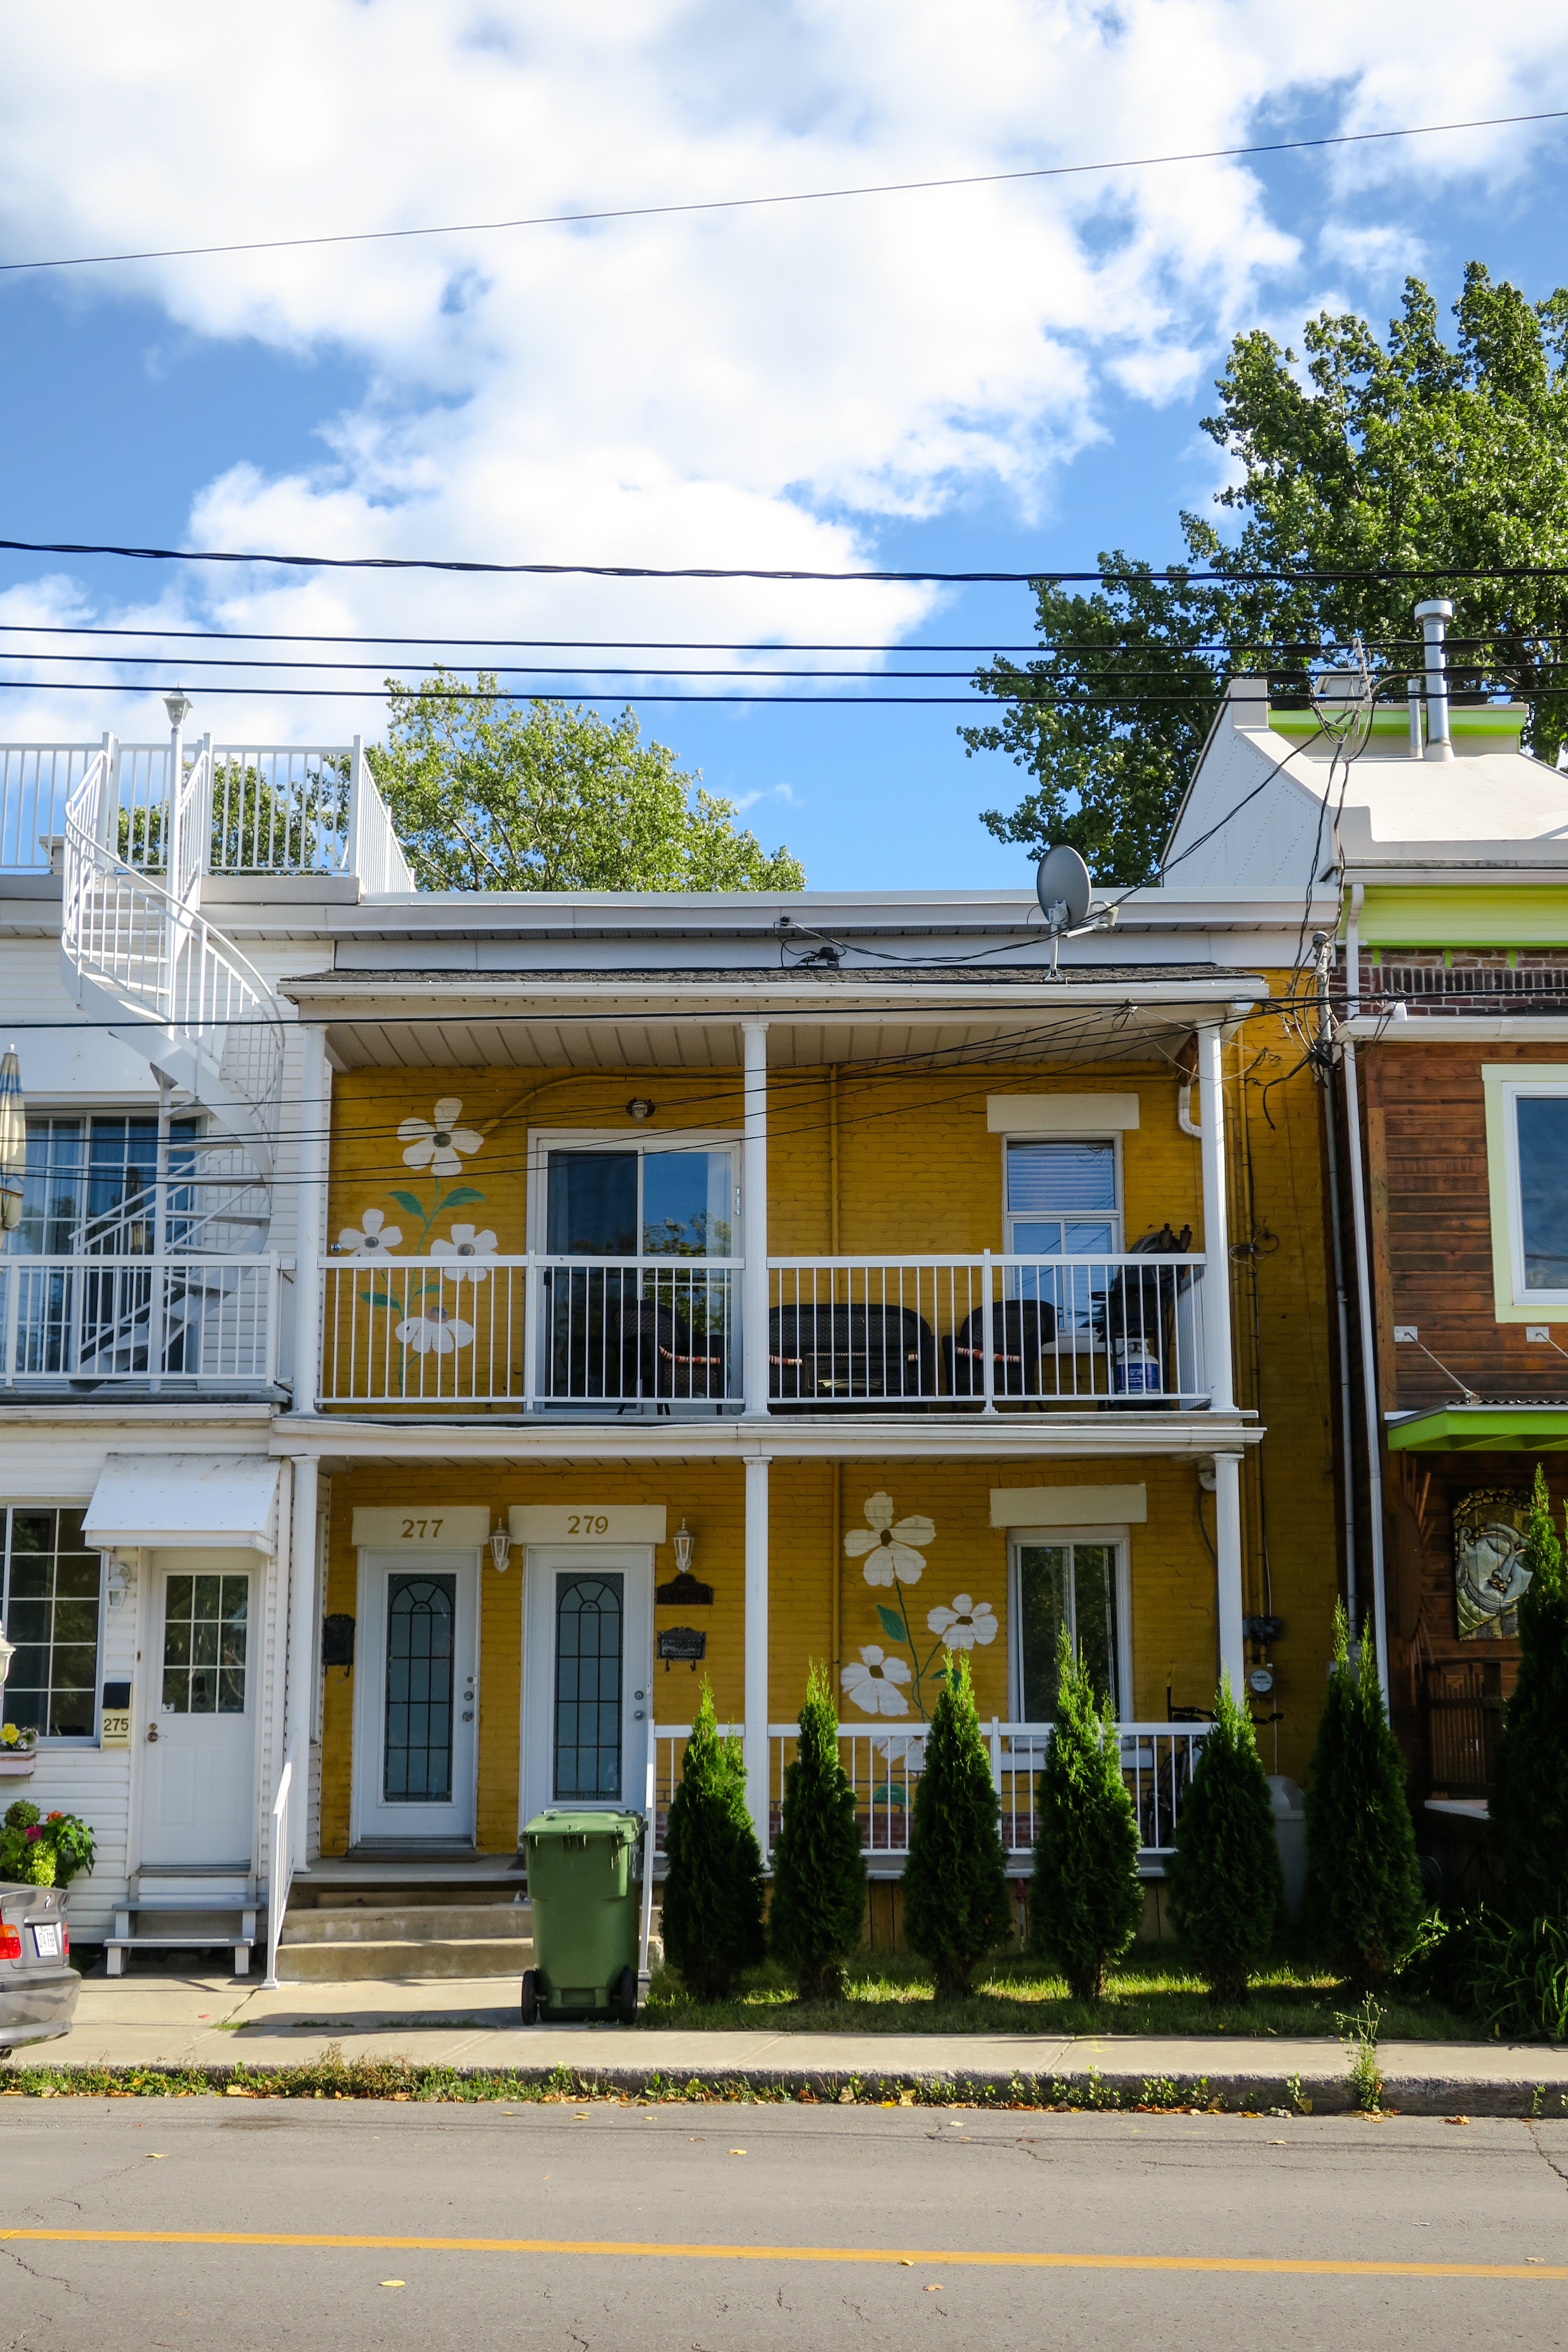
architecture, mansion, house, building, home, downtown, suburb, facade, property, estate, condominium, neighbourhood, real estate, residential area